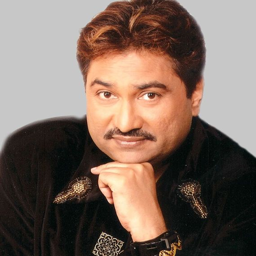
pop artist to make debut as an actor